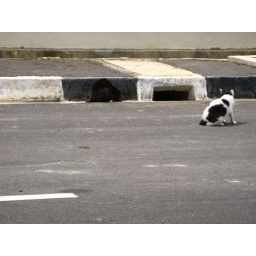
Cats eating some fish thrown to them by some construction workers by the road.